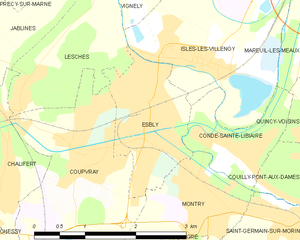
Carte des communes françaises Esbly